Air defense identification zone

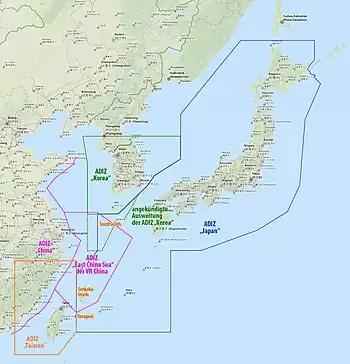
Air defense identification zones over Japan (blue), South Korea (green), China (pink), and Taiwan/ROC (Orange)

Japan has an ADIZ that covers most of its exclusive economic zone. It was created by the United States Armed Forces (USAF) after World War II, with the western border at 123° degrees east. That resulted in only the eastern half of Yonaguni Island being part of Japan's ADIZ and the western half being part of Taiwan's ADIZ.